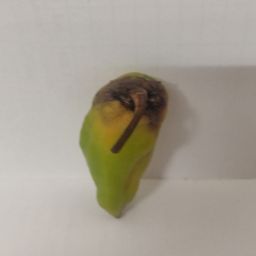
Crop: New Mexico Green Chile
Quality: Damaged